Isaac Edge's Windmill

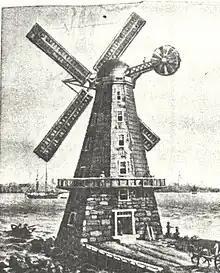
Reprd. The Great Western Windmill was built by Isaac Edge (1777-1851)

The Great Western Mill was a prominent structure that dominated the surrounding area. It had iron sails and a machine for hoisting grain and returning flour. However, after the iron sails were damaged by a strong wind, canvas sails were used instead. The mill was run by various owners over the years and had a building attached to the north side in 1846 where a steam engine was installed. The engine was soon abandoned due to its high fuel consumption.